Catherine Jane Wood

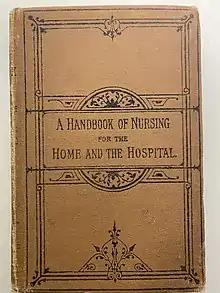
A Handbook of Nursing for The Home and The Hospital

Catherine Jane Wood (18 June 1841 – 14 June 1930) was an English nurse, collaborator to Charles West in the early years of the Great Ormond Street Hospital, London, and pioneer of pediatric nursing.